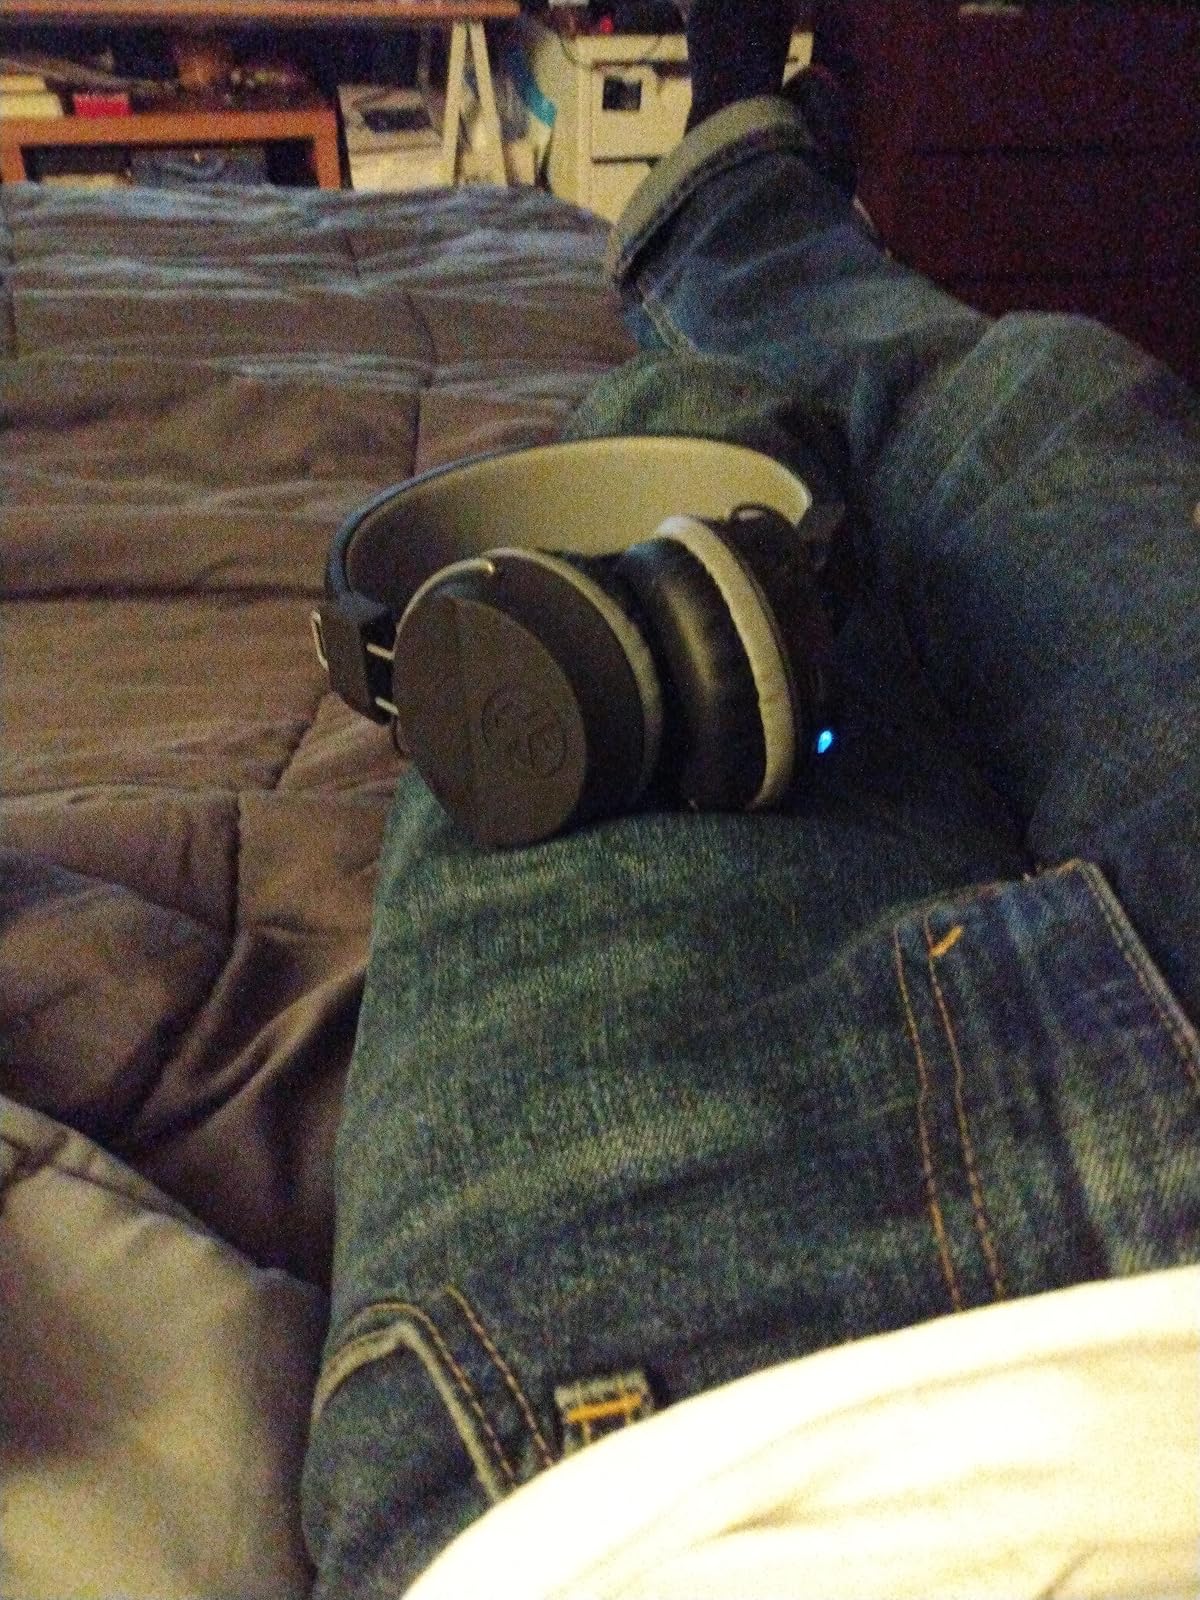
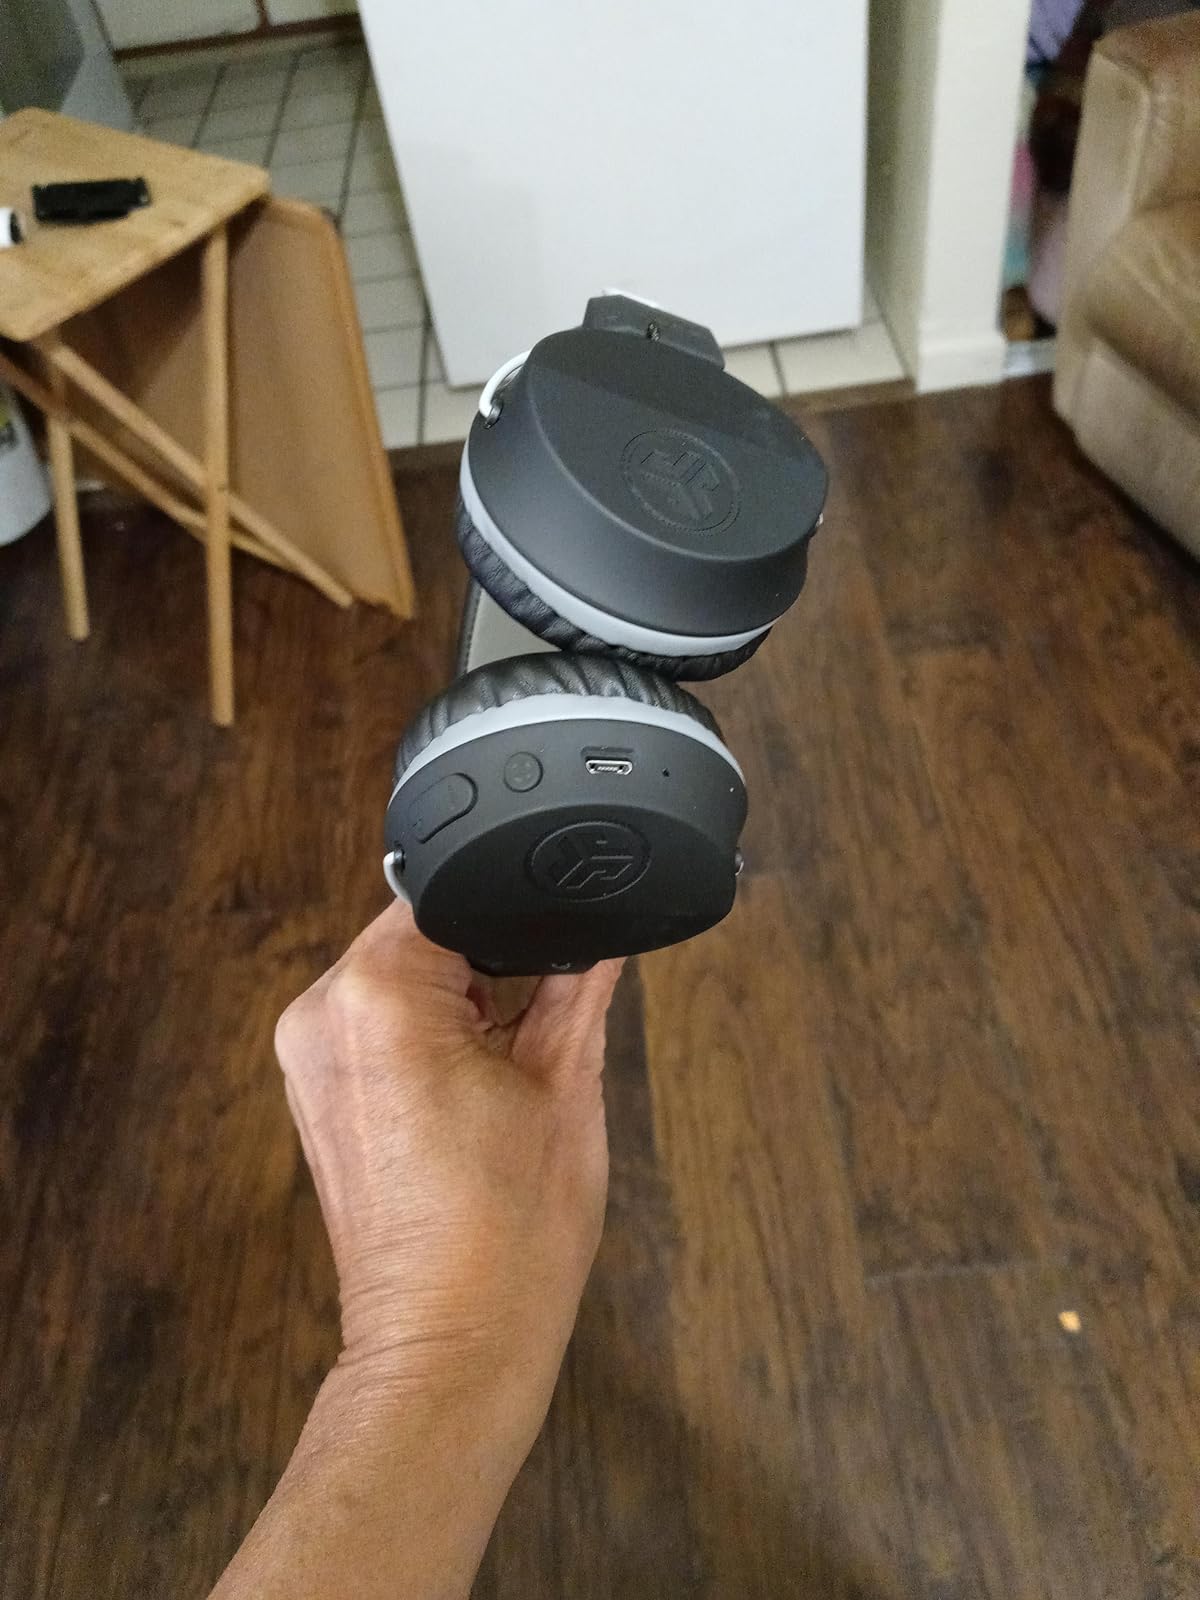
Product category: headphones
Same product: yes